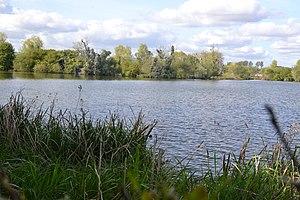
Réserve naturelle nationale des étangs du Romelaëre (Nieurlet, Nord et Clairmarais, Pas-de-Calais).
Le marais audomarois s'étend sur 15 communes du Pas-de-Calais et du Nord et couvre une surface de 37 km², ce qui en fait la plus vaste zone humide de la région. Son altitude est de 0 mètre.